Command-line interface

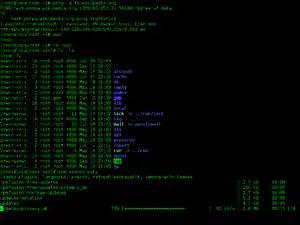
Screenshot of a sample Bash session in GNOME Terminal 3, Fedora 15

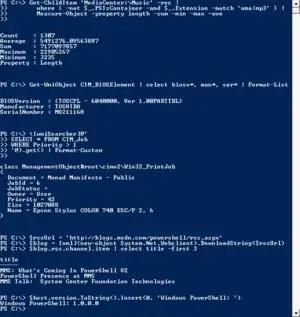
Screenshot of Windows PowerShell 1.0, running on Windows Vista

A command-line interface (CLI), sometimes called a command-line shell, is a means of interacting with software via commands each formatted as a line of text. Command-line interfaces emerged in the mid-1960s, on computer terminals, as an interactive and more user-friendly alternative to the non-interactive mode available with punched cards.